Bernard A. Friedman

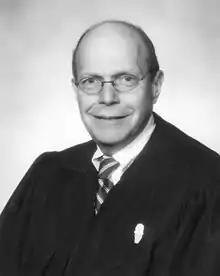

Bernard Alvin Friedman (born September 23, 1943) is a senior United States district judge of the United States District Court for the Eastern District of Michigan.